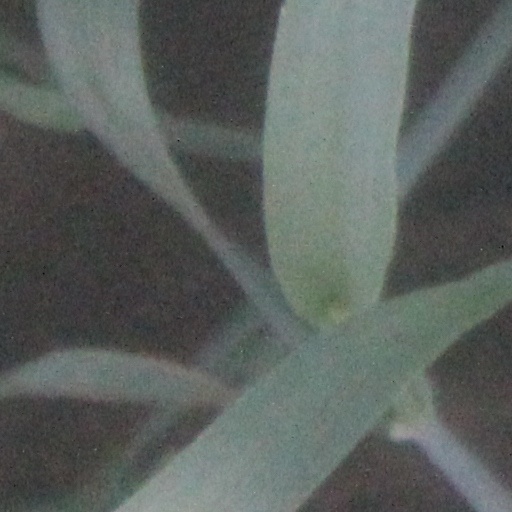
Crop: wheat